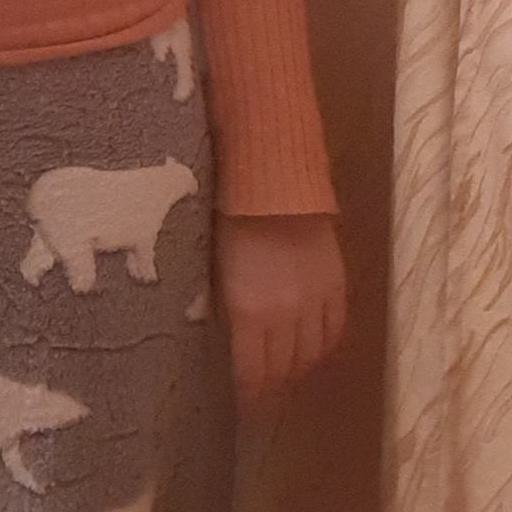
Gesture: no_gesture